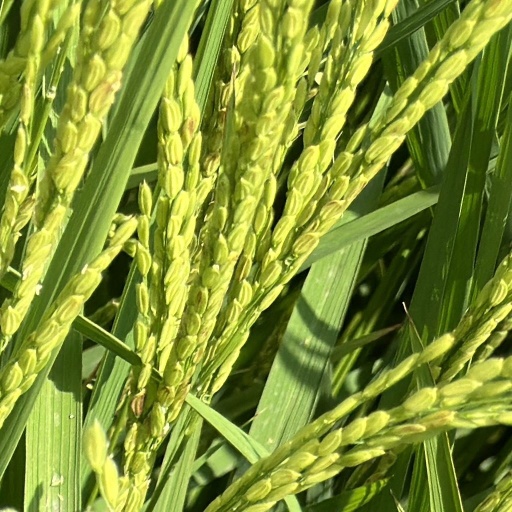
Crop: rice